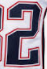
Number: 2